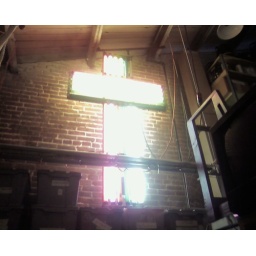
neon cross in the electrics office, an old show prop. my phone could not capture it's rainbow multicolor glory.